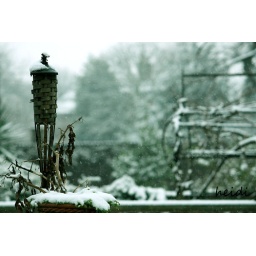
in front of the kitchen window